Gao International Airport

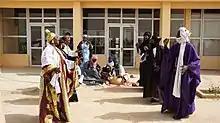
Gao Airport (2012)

Gao International Airport , also known as Korogoussou Airport, is an airport in Gao, Mali. The airport's runway crosses through the prime meridian.